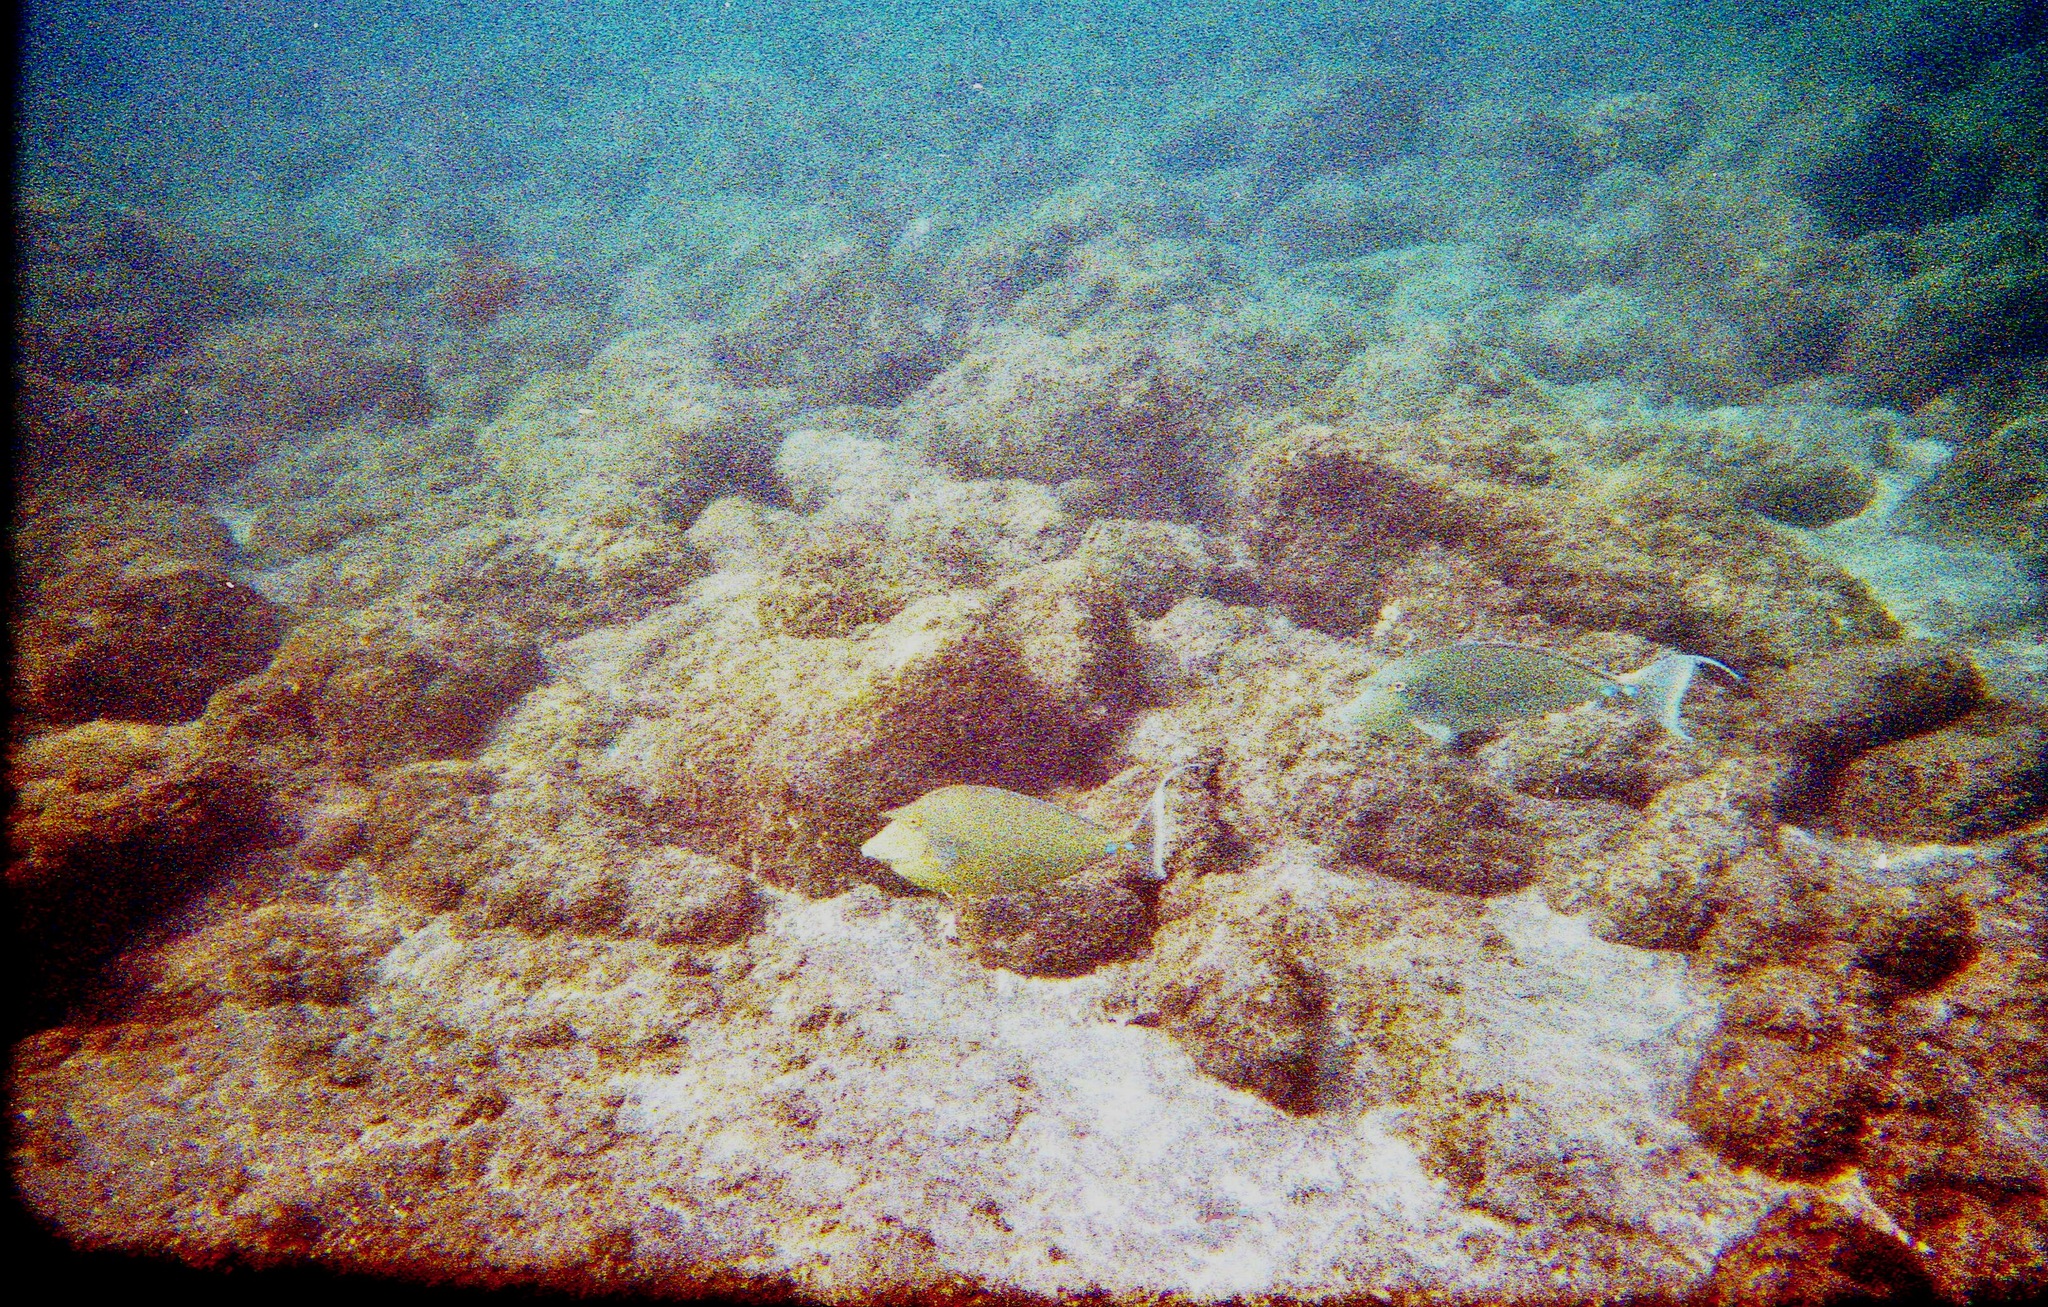
Naso unicornis (Bluespine Unicornfish)